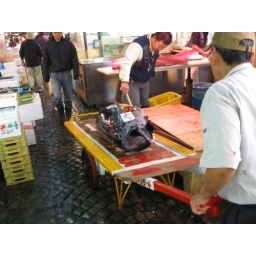
Tuna in the Tsukiji fish market